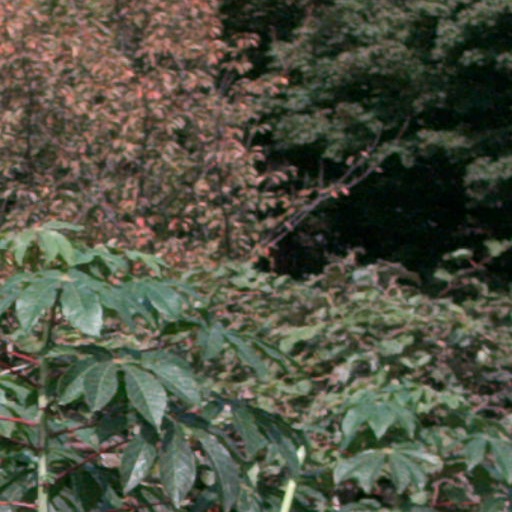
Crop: cassava